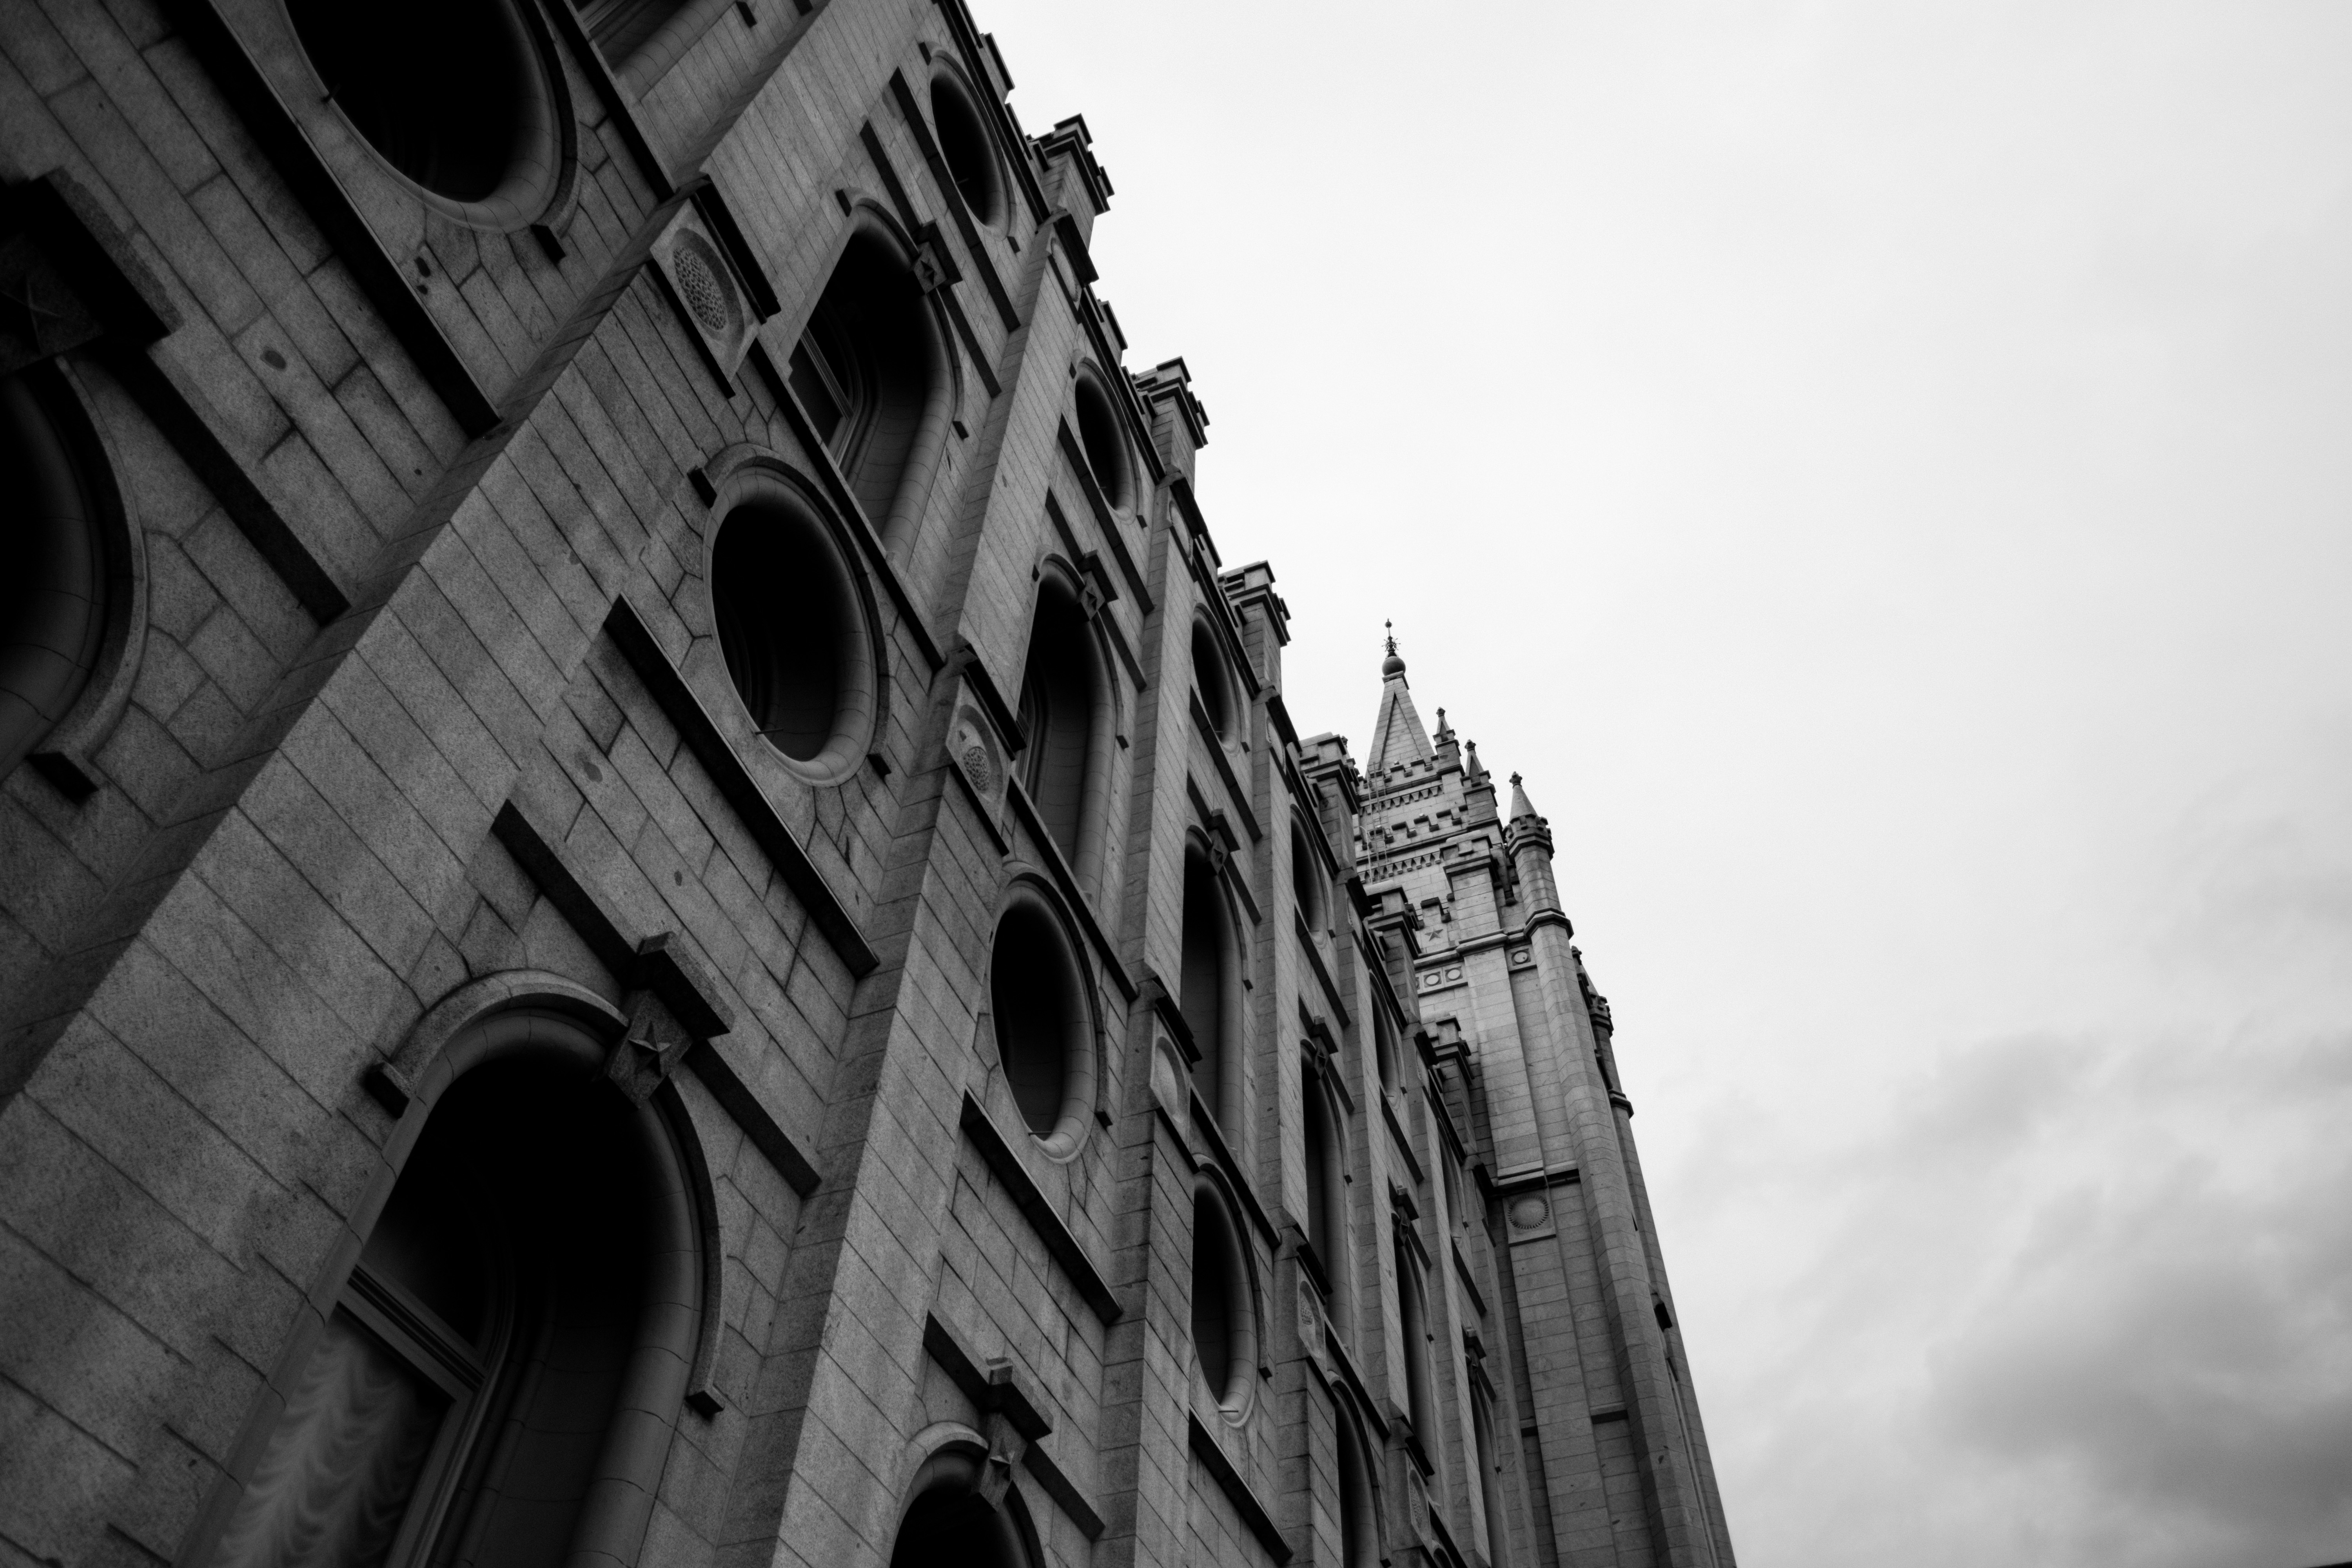
black and white, architecture, road, white, street, photography, skyscraper, cityscape, line, darkness, black, monochrome, shape, urban area, monochrome photography